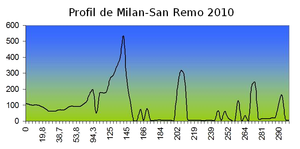
Milano-Sanremo 2010
Profil for 2010-udgaven
Milano-Sanremo 2010 var den 101. udgave af klassiker-monumentet Milano-Sanremo. Løbet blev arrangeret over 298 km lørdag 20. marts. Óscar Freire vandt løbet for tredje gang.